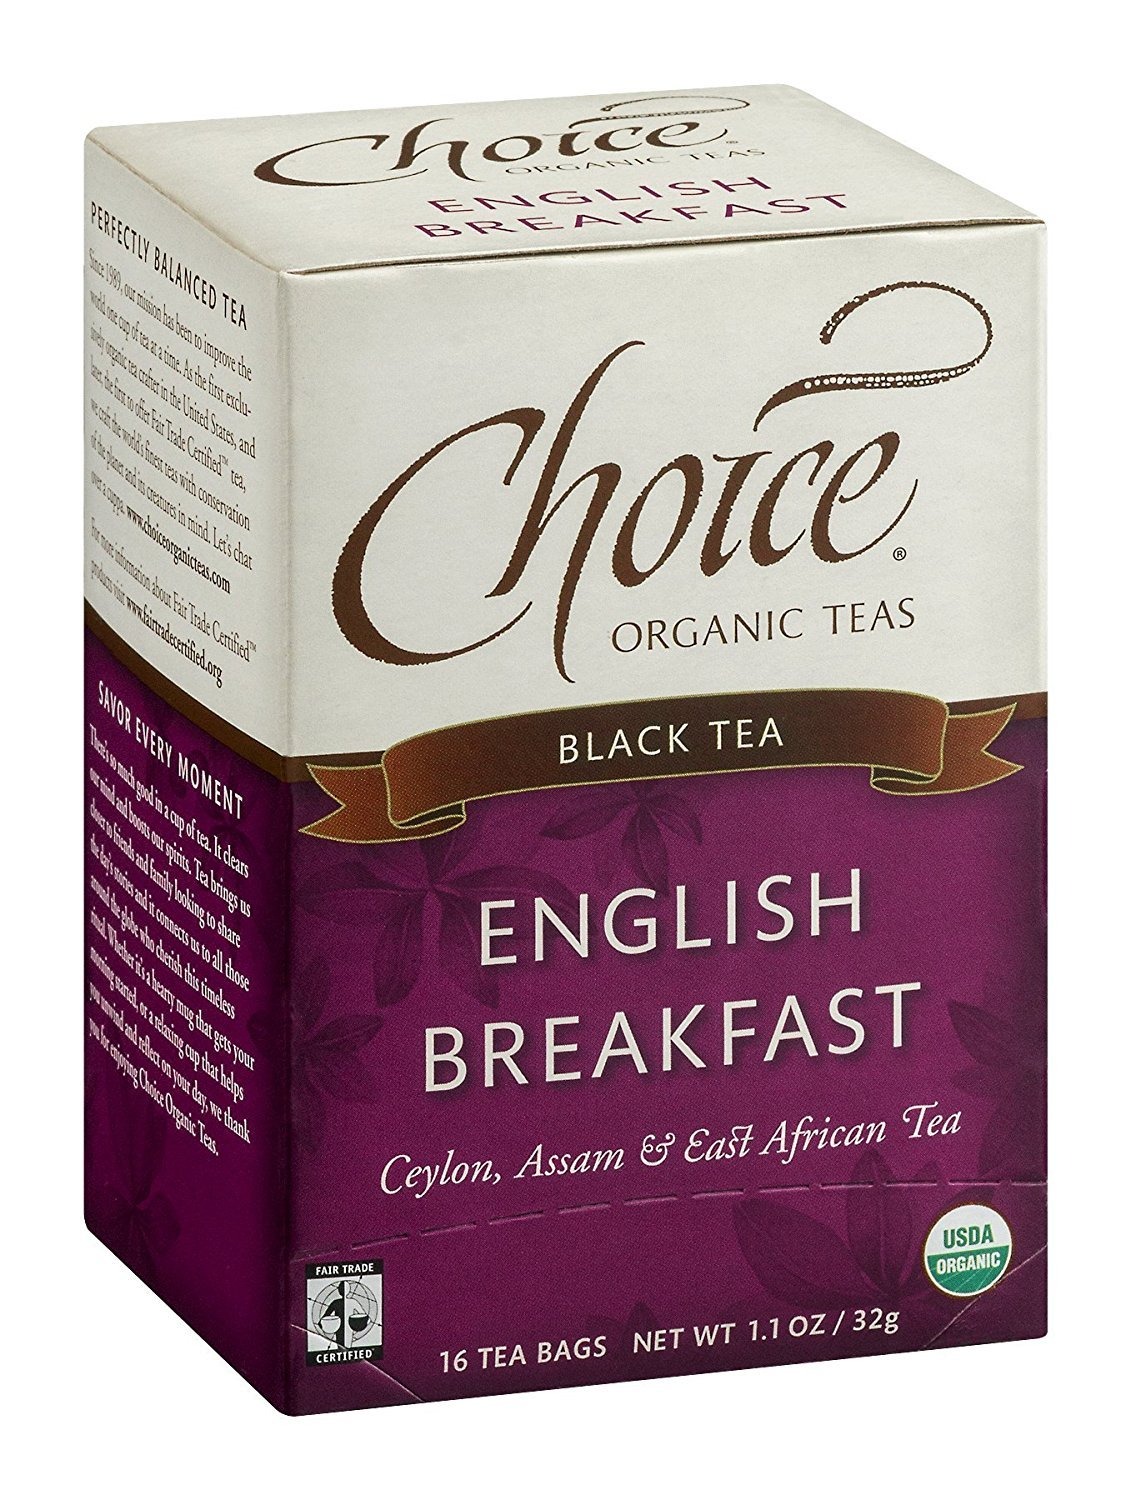
Item Name: Choice Tea Tea Engl Brkfast Org
Value: 1.0
Unit: Count

Price: 4.19